Sampo (1898 icebreaker)

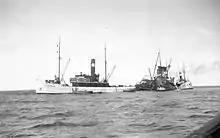
Neptun's salvage ship "Assistans" next to the partially submerged "Sampo".

Neptun began salvaging the grounded "Sampo" in May 1940 by emptying the coal storages and melting the ice masses inside the vessel with steam. The icebreaker was towed to Turku in June because the longer distance to Helsinki was deemed too risky — large stones had wedged between the mangled bottom plating, and had they fallen during the transit, "Sampo" would have filled with water and sunk. The icebreaker arrived in Turku on the Midsummer Eve of 1940 and after emergency repairs was towed to Hietalahti shipyard in Helsinki, where it remained for extensive repairs until 13 March 1941.